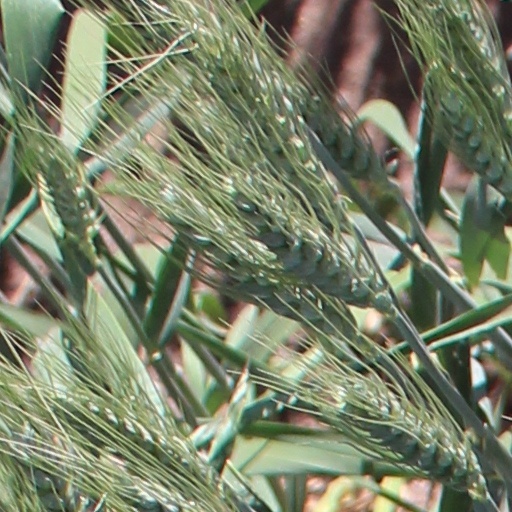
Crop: wheat